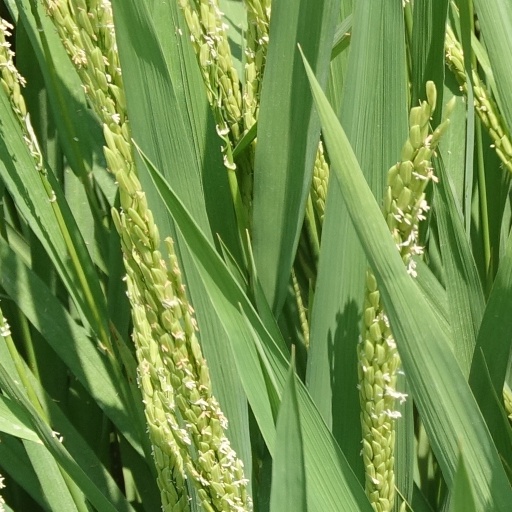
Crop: rice